Beer in Canada

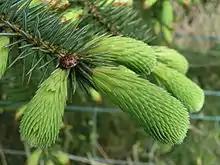
Spruce growth on a spruce tree. Parts of a spruce tree are used to flavour spruce beer

After the ending of prohibition, the sale of alcoholic beverages remained heavily controlled by government liquor boards and publicly owned stores in each of the provinces. Public drinking returned to jurisdictions often several years after the end of prohibition. The controls led to the growth of "beer parlours" also known as "taverns" which had no bar, did not serve meals and people sat and drank at cafe tables, where the beer was delivered by the glass, patrons could not move between tables, could not stand up with a drink and had other restrictions. Many beer parlours were segregated by sex, and had a men's only room, and a room for "ladies and escorts". The beer parlours, where often the only thing allowed was to drink and was often the only place to drink in town was considered a factor in making beer a national drink of Canada.